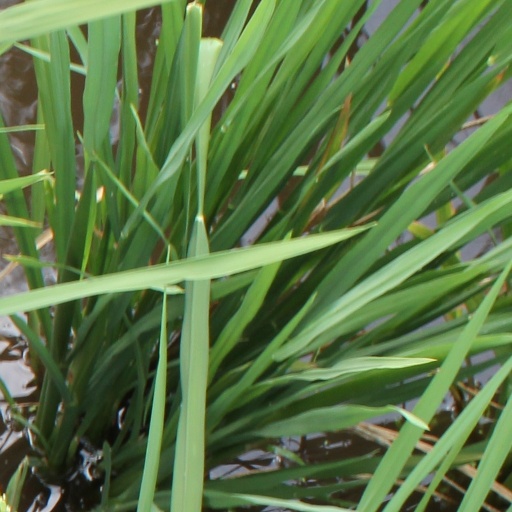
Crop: rice